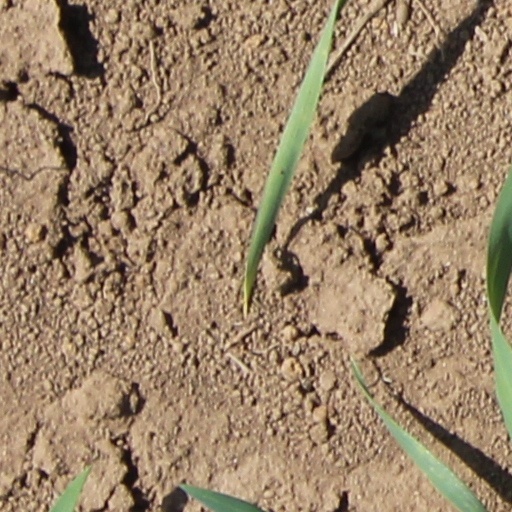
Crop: wheat